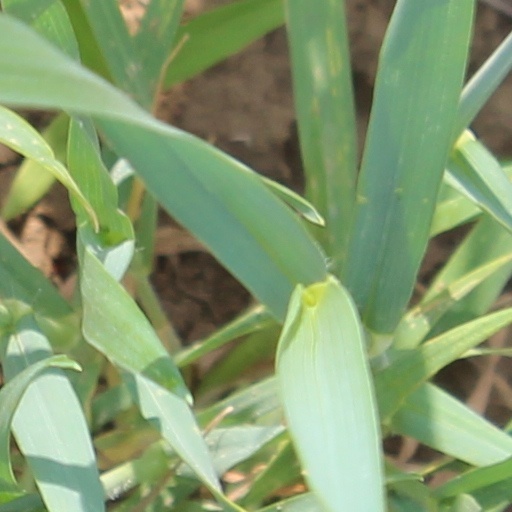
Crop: wheat